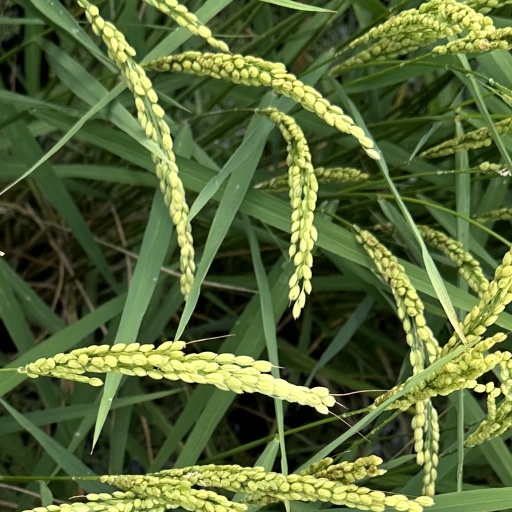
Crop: rice